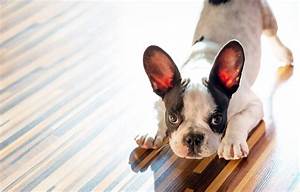
Label: dog